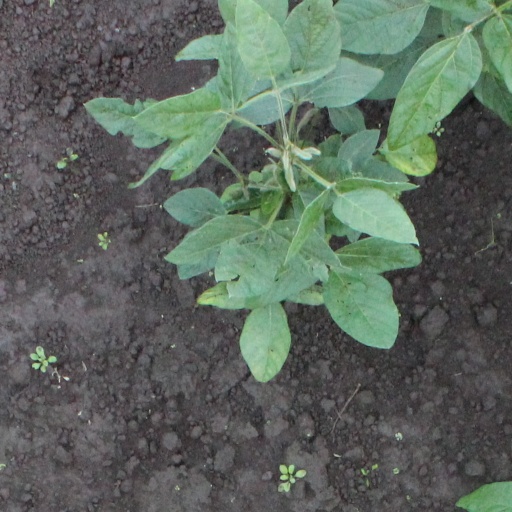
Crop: soybean